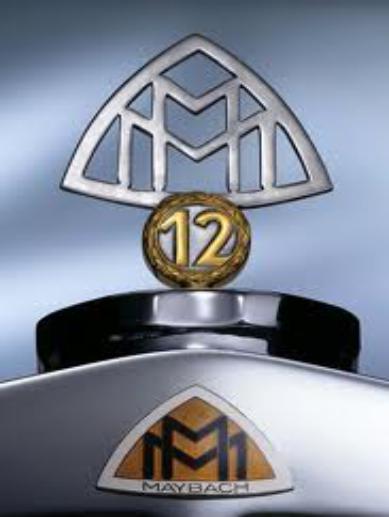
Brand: maybach-1
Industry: Transportation